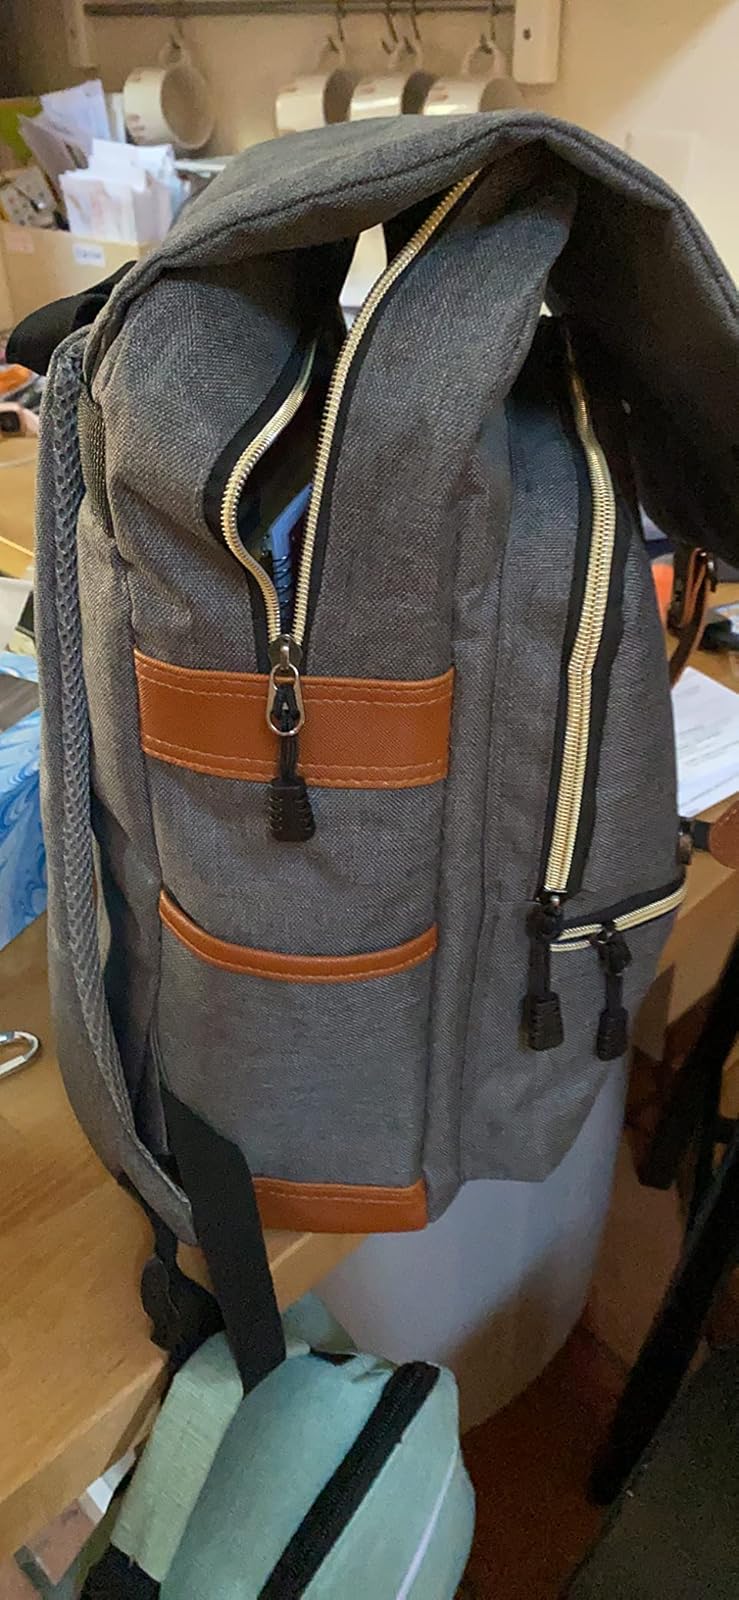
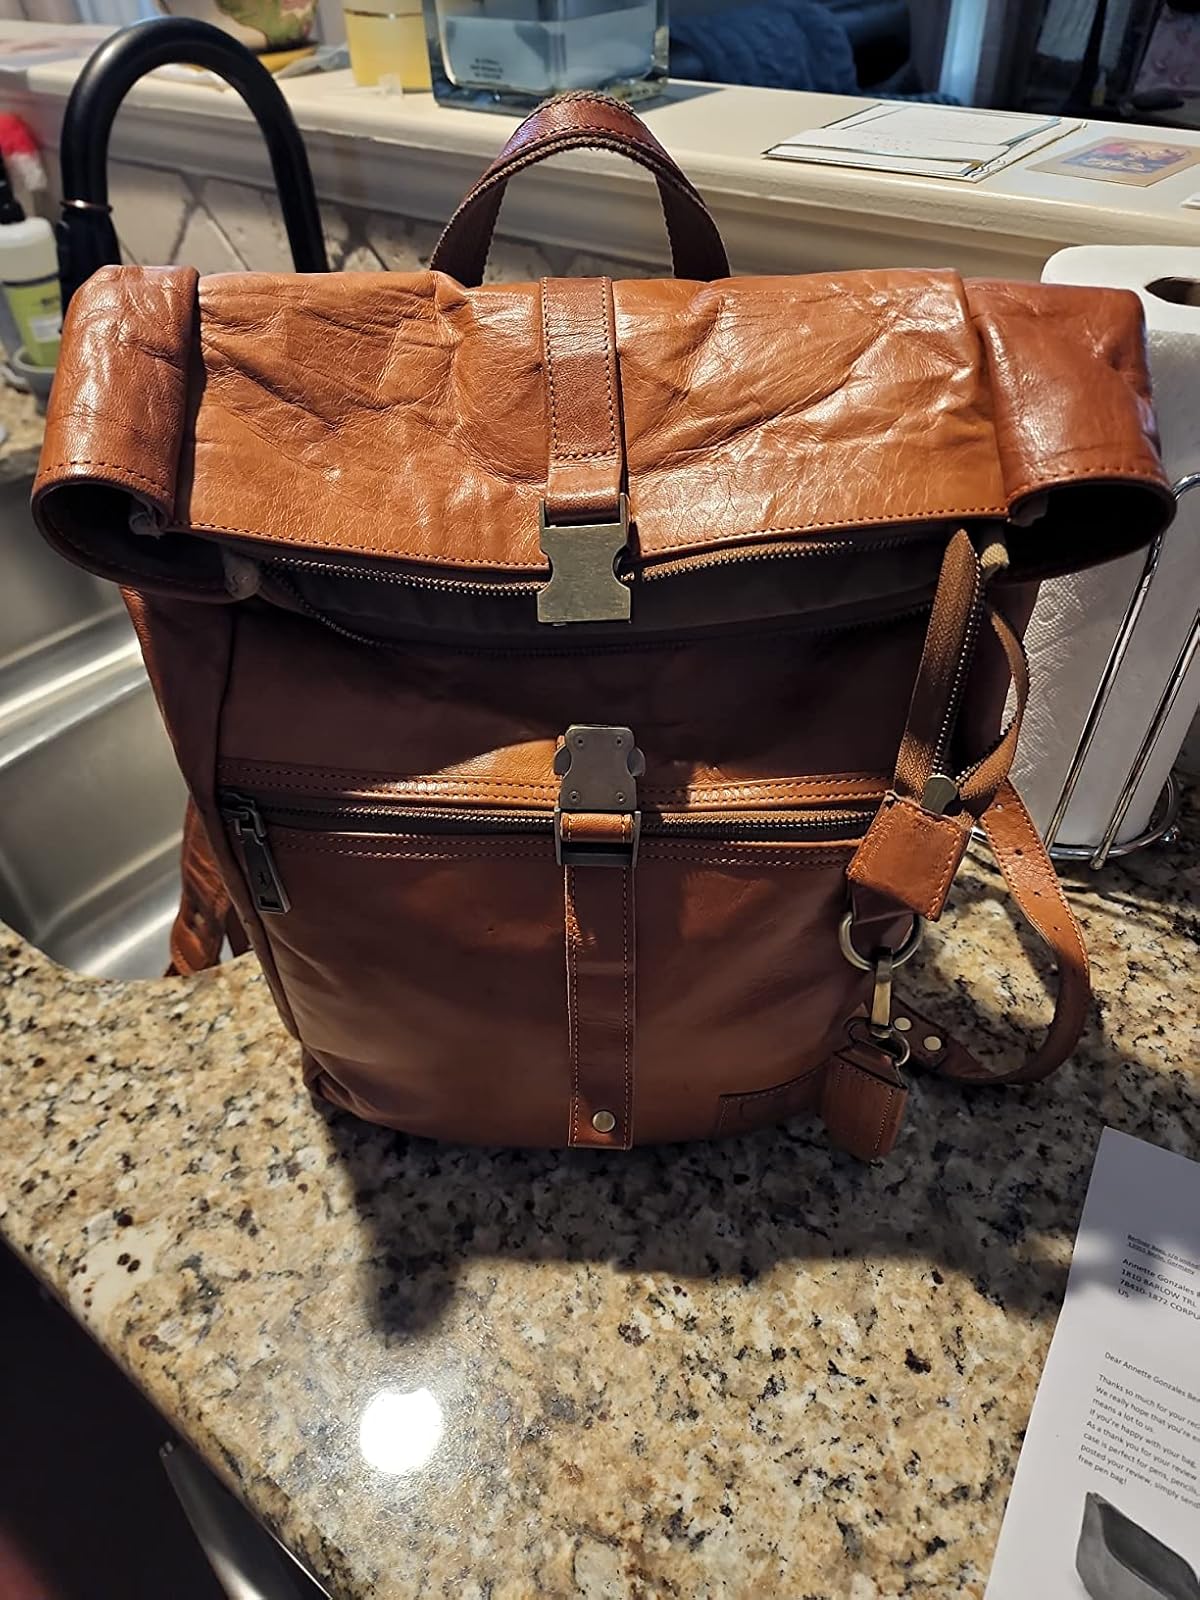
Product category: bag
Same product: no